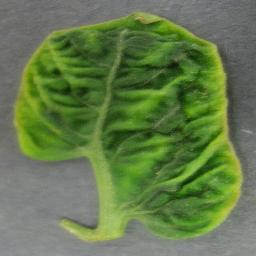
Label: Tomato___Tomato_Yellow_Leaf_Curl_Virus